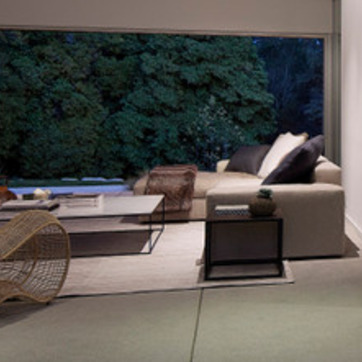
Material: fabric